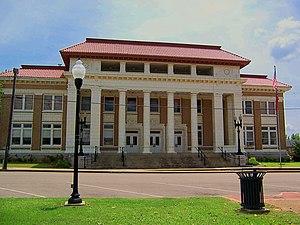
La ville de Pontotoc est le siège du comté de Pontotoc, situé dans l'État du Mississippi, aux États-Unis. Lors du recensement de 2010, sa population s’élevait à 5 625 habitants.